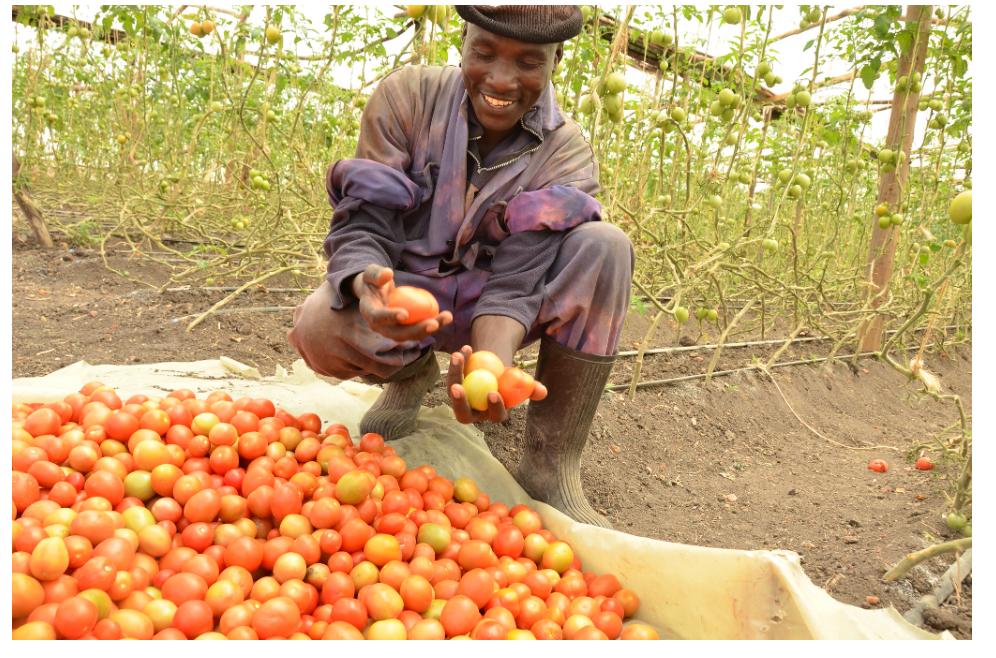
Mwanaume kijana amechuchumaa amezishika nyanya mikononi mwake amejaa furaha tele na tabasamu linalovutia, akiyafurahia majira haya ya mavuno, baada ya kazi nyingi na uwekezaji wa muda mrefu.